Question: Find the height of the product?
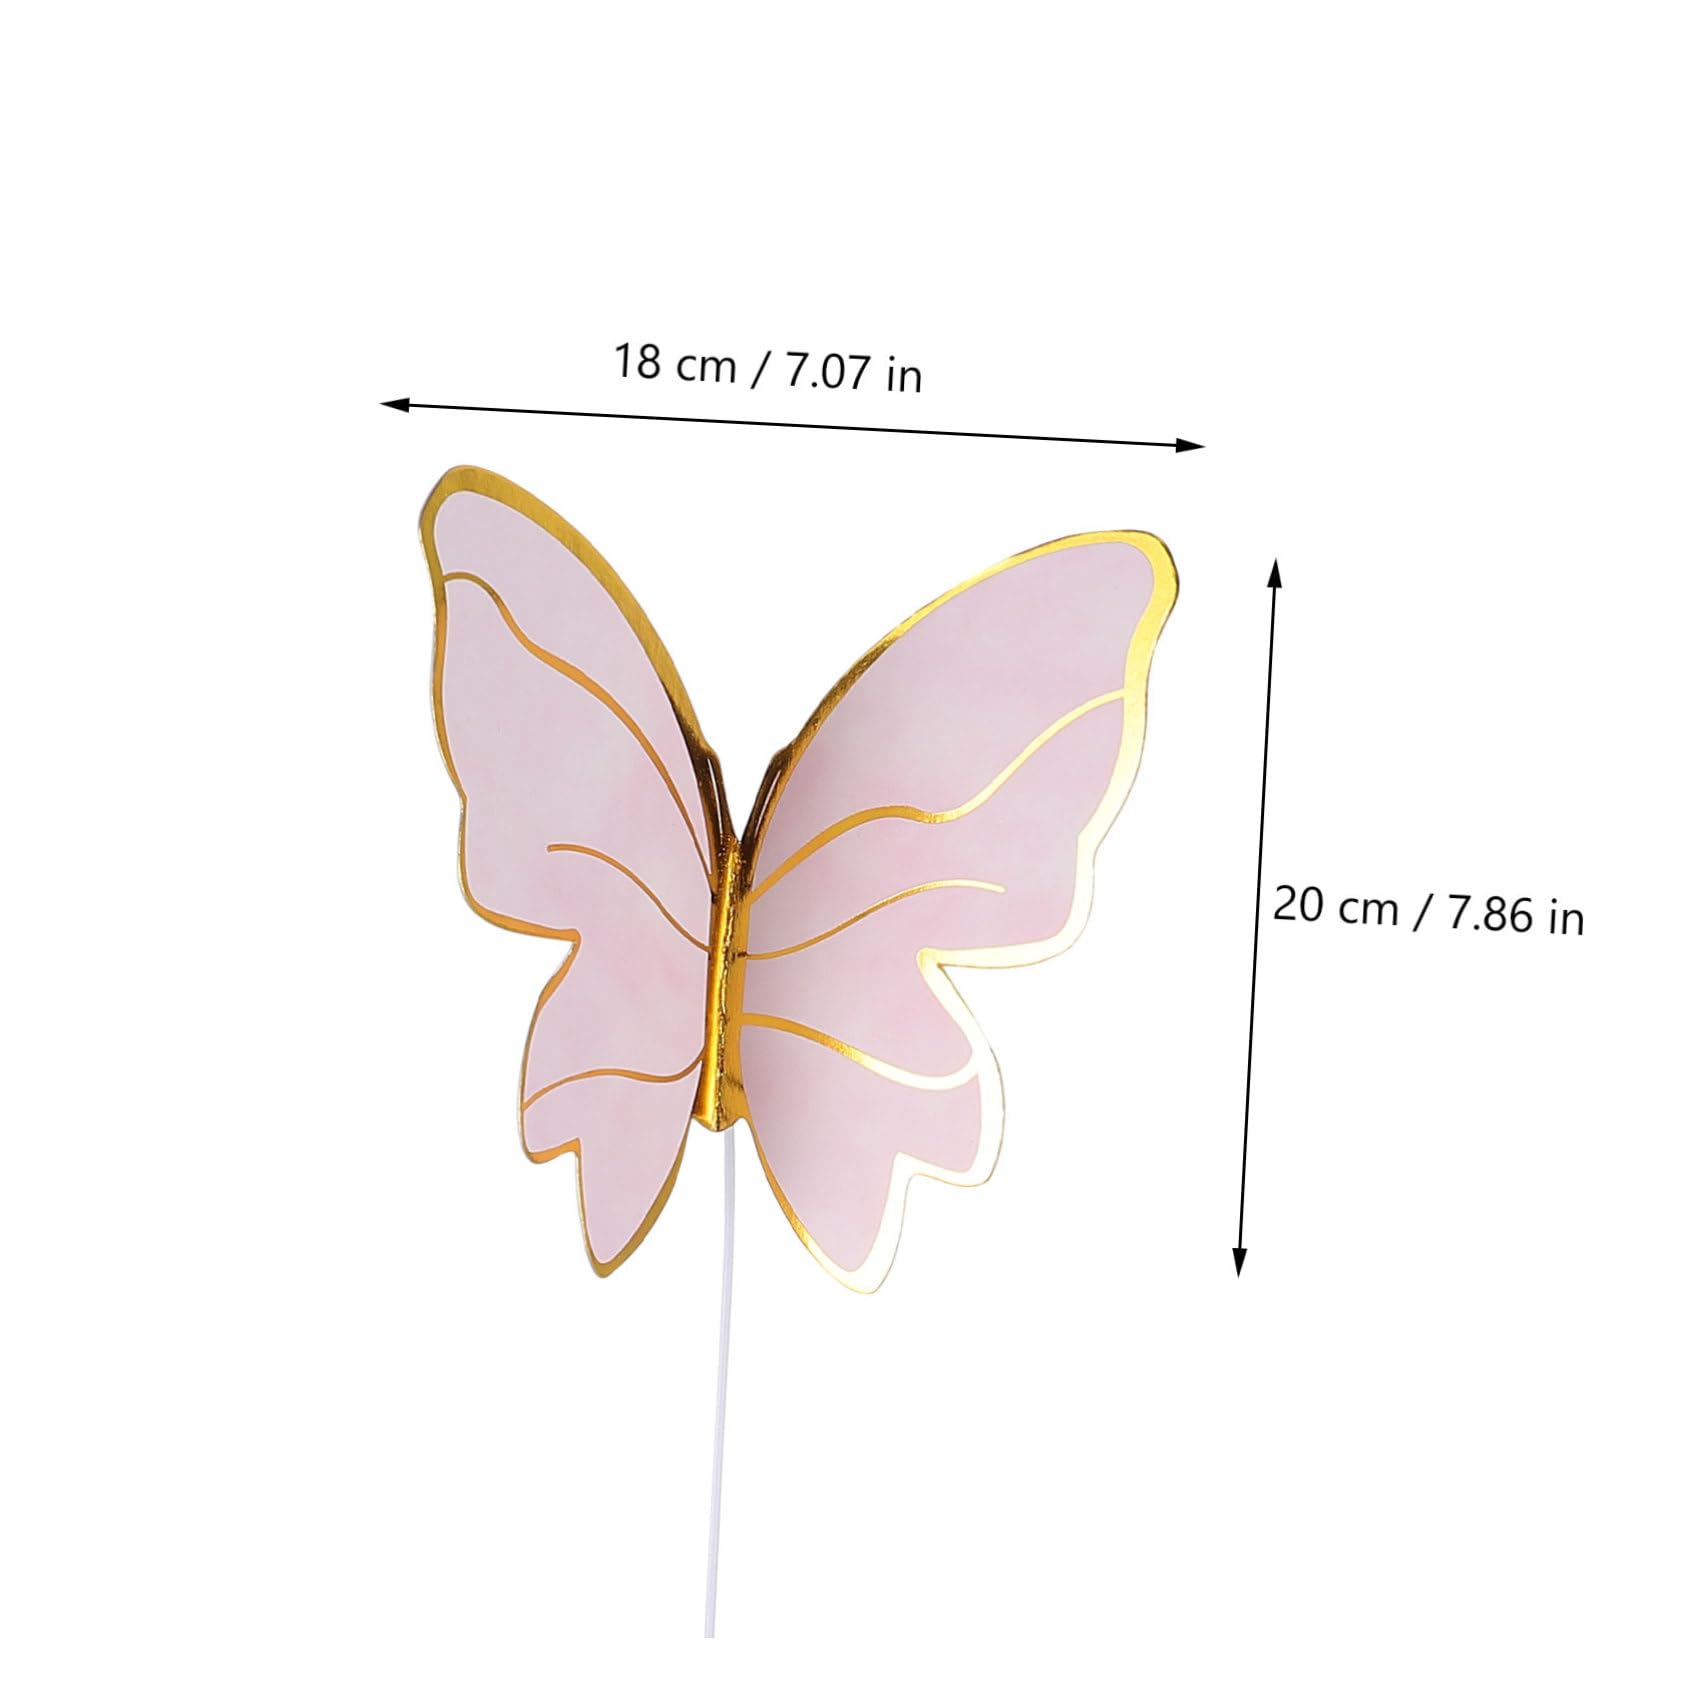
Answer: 20.0 centimetre